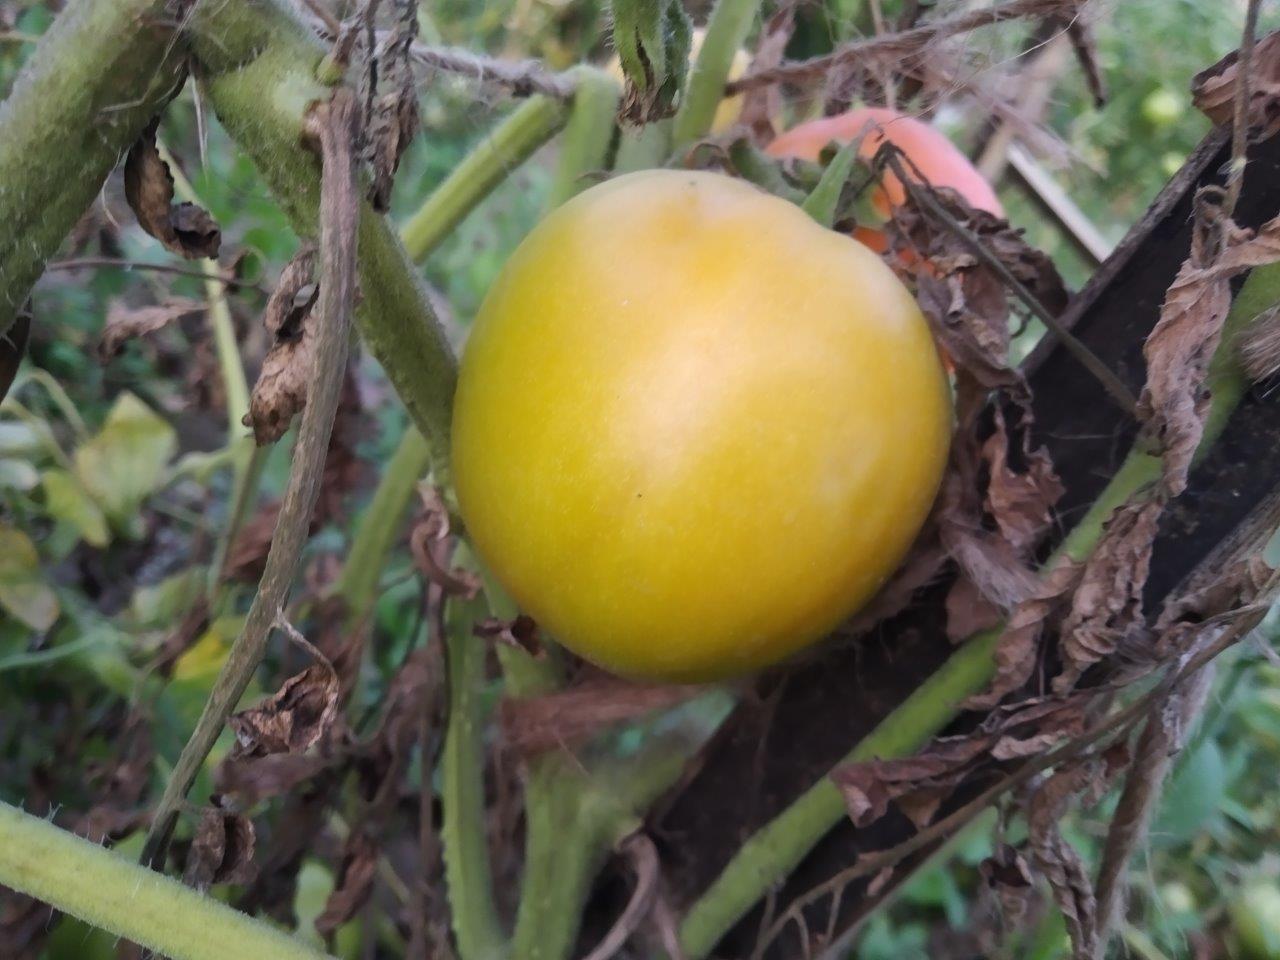
Maturity: Mature